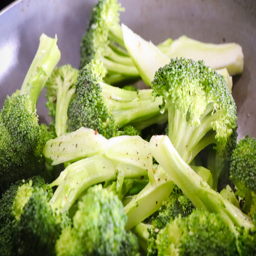
cut the broccoli up as long trees with stalks